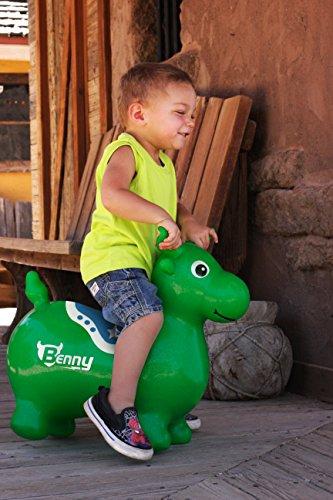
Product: WALIKI Bouncy Horse | Inflatable Hopping Animal | Toddler Riding Horse | Hoppy Horse Hopper | Green
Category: Toys & Games | Tricycles, Scooters & Wagons | Ride-On Toys & Accessories
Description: COORDINATION: On the Hopper horse toddlers find their balance and soon, a new transportation method.
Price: $29.99
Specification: ProductDimensions:18x14x13inches|ItemWeight:3pounds|ShippingWeight:3.55pounds(Viewshippingratesandpolicies)|ASIN:B00OCYU2DU|Itemmodelnumber:BB-GREEN|Manufacturerrecommendedage:6-6years